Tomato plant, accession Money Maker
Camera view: horizontal (90 deg, fisheye); turntable rotation: 240 degrees
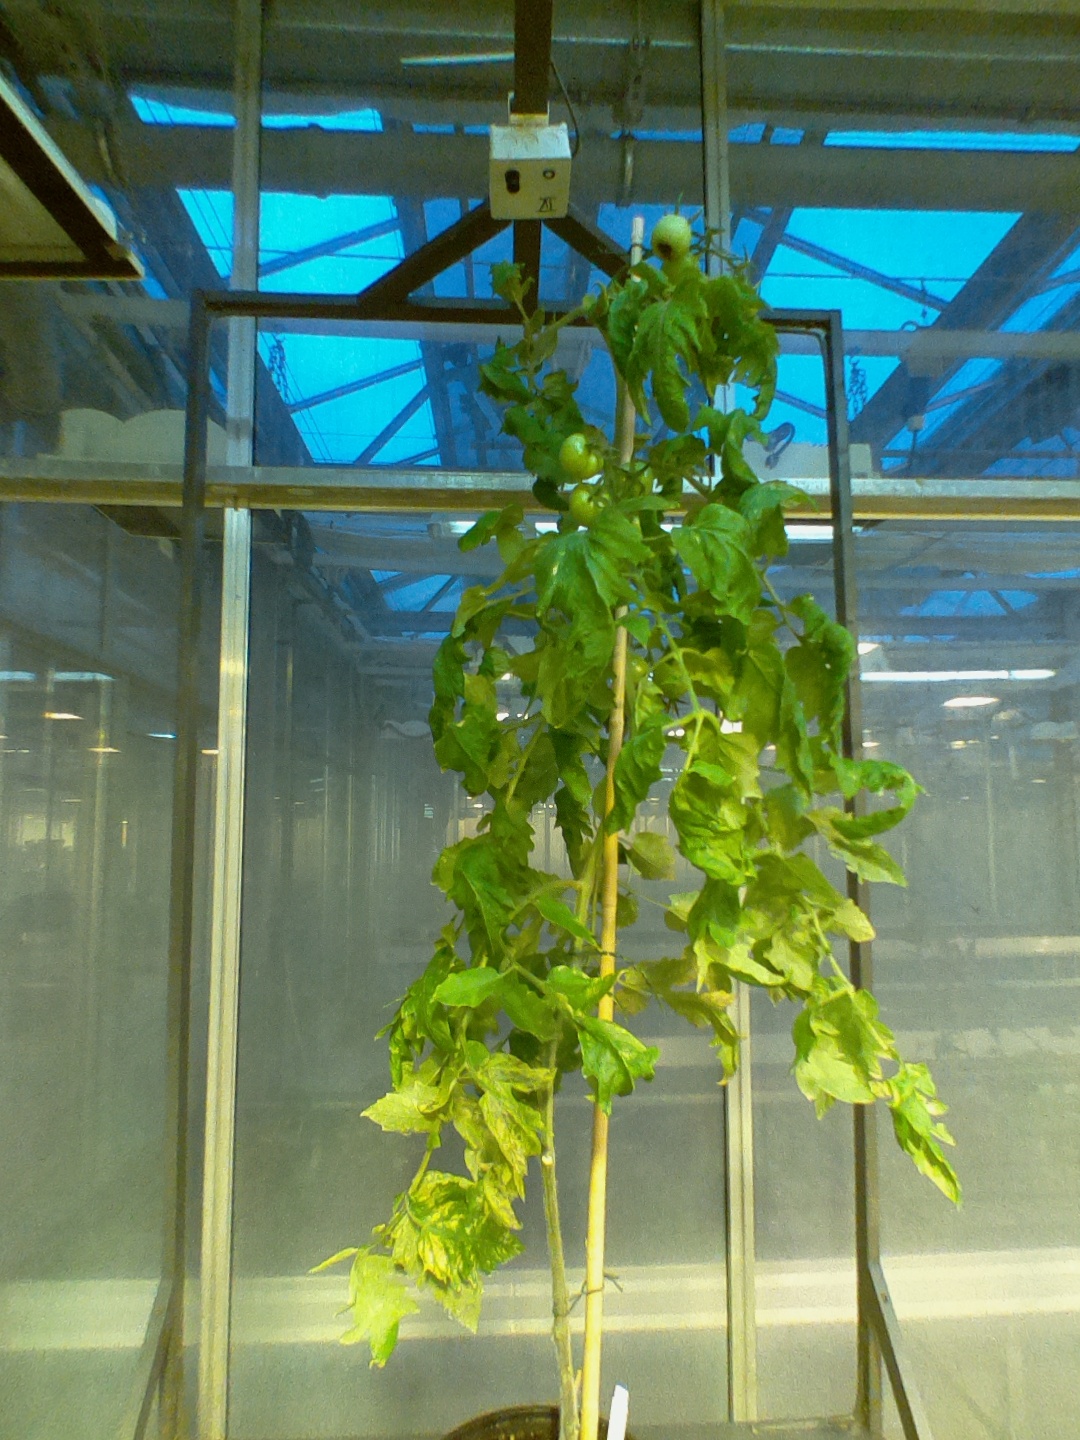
BBCH growth stage 78: 80% -90% of final fruit size